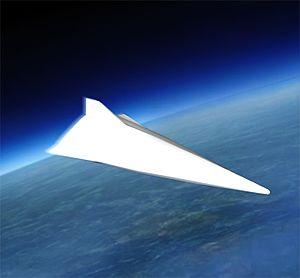
Le DF-ZF, Code OTAN, WU-14, est un drone de la catégorie, « véhicule planant hypersonique », porteur de charges nucléaires ou conventionnelles, lancé par un missile de la République populaire de Chine, et pouvant voler à Mach 10, il permet d'éviter les défenses anti-missiles jouant sur les trajectoires paraboliques des missiles balistiques. En 2019, le missile l'emportant et sa charge utile est désigné officiellement par les autorités chinoises comme DF-17 qui déclarent qu'il entre en service cette année.